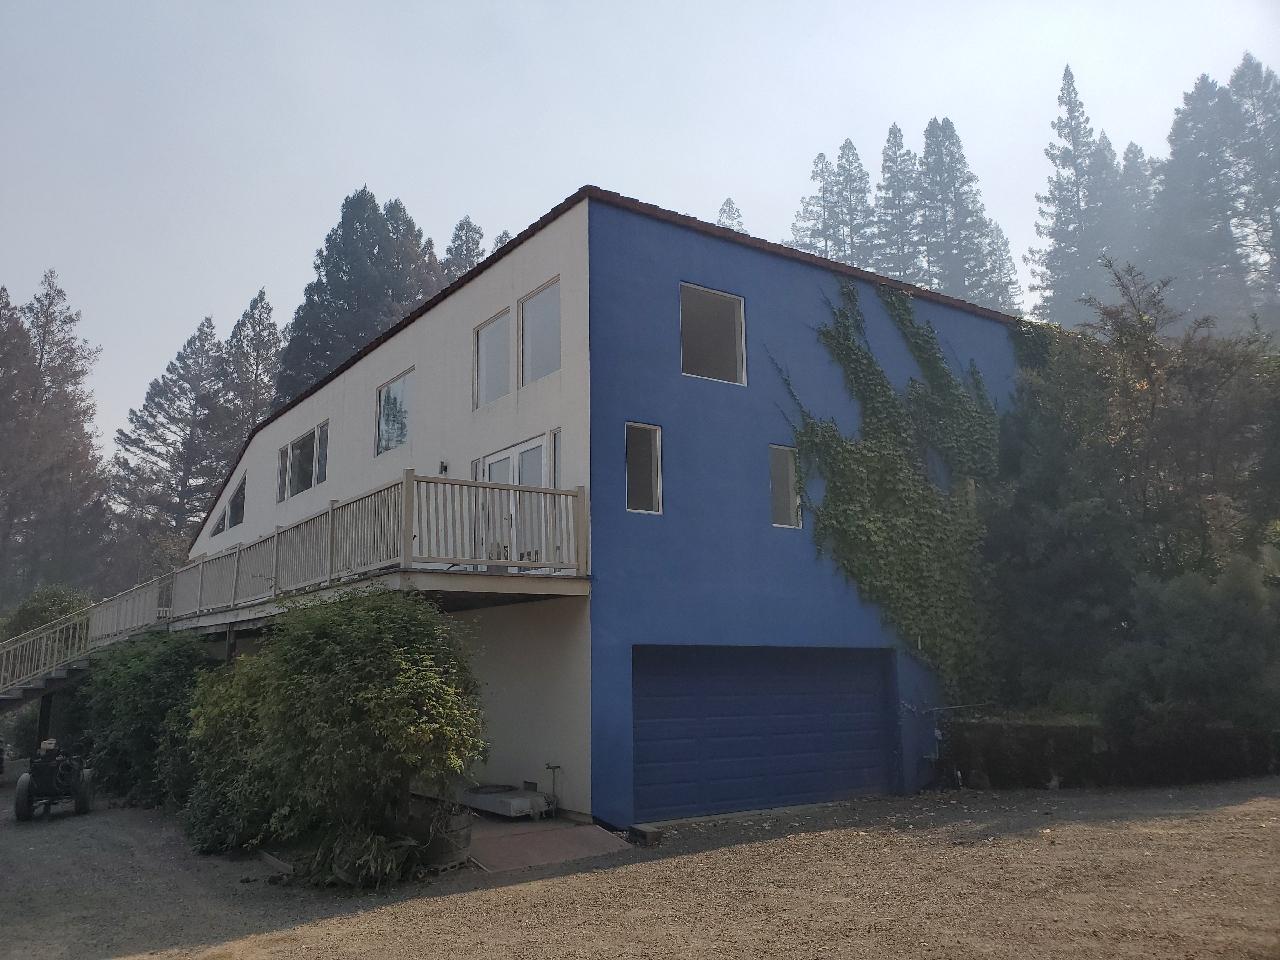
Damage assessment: no_damage